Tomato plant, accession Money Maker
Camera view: bottom (45 deg); turntable rotation: 60 degrees
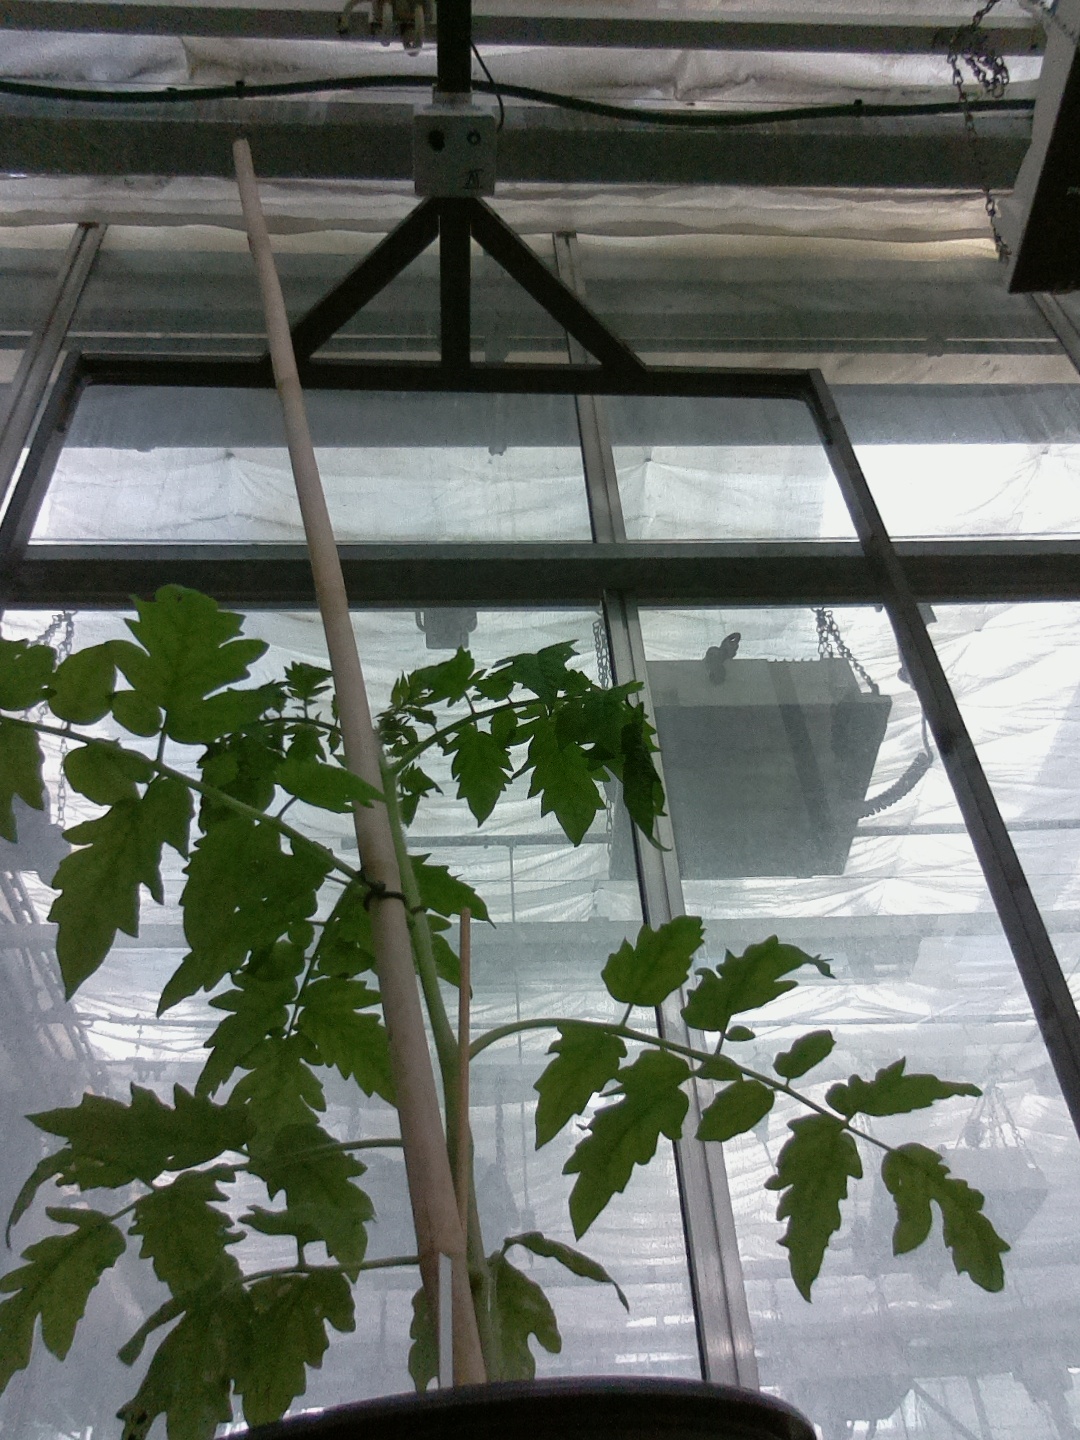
BBCH growth stage 13: 6 of true leaves visible